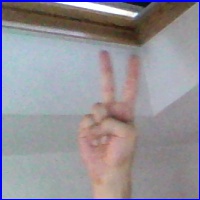
Letra: V